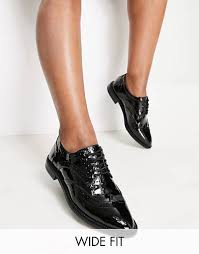
Label: Brogue